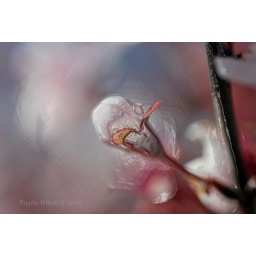
Took this from a tree in my front yard. I used the plastic wrap filter to finish this.